Alexandria Ocasio-Cortez

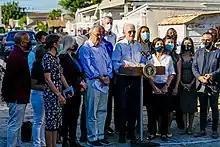
Ocasio-Cortez looks on as President Joe Biden speaks about the administration's response to Hurricane Ida on September 7, 2021

Later in March, Ocasio-Cortez joined Sanders on the "Fighting Oligarchy Tour", giving speeches opposing Trump's policies in multiple cities. She said that Trump's tariff policy was "disastrous" and market manipulation, called Trump's immigration crackdown "authoritarian", criticized activist deportations, drew attention to economic inequality, and called for the "courage to brawl for the working class". Ocasio-Cortez became increasingly viewed as a possible successor to Sanders and a candidate for the 2028 presidential election. In the first quarter of 2025, she raised $9.6 million with an average donation of $21, more than she had ever received. In May, Harris called her someone who was "speaking with moral clarity about this moment", Vice President JD Vance told Fox News that Ocasio-Cortez running for president was "the stuff of nightmares", and Trump said that she had charisma but questioned her debating skills. In June, she endorsed Zohran Mamdani in the New York City Democratic mayoral primary. "Politico" called her endorsements "among the most highly sought for liberal Democrats nationwide" and said that her reach had expanded since the last mayoral race.